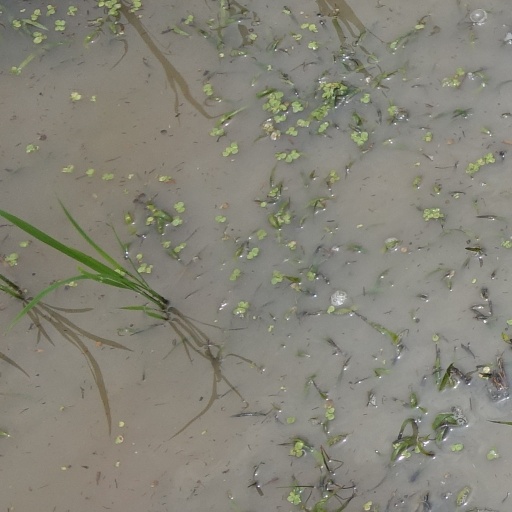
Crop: rice